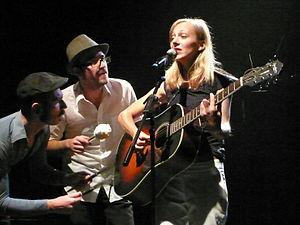
Lonely Drifter Karen est un groupe de musique composé de Tanja Frinta, Marc Meliá Sobrevias, Clément Marion et Maxime Malon.